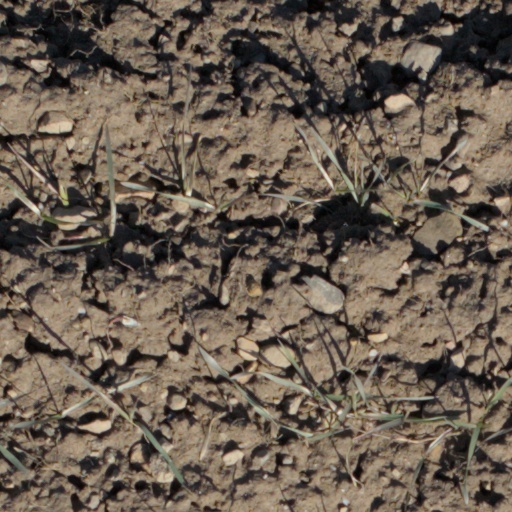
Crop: wheat